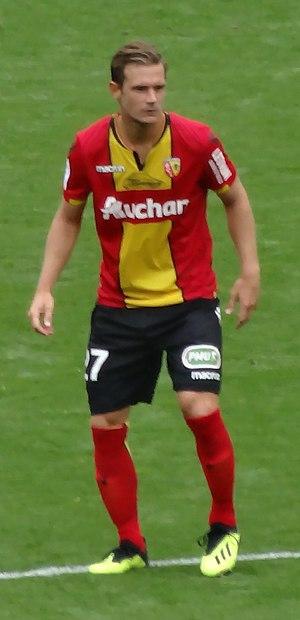
Guillaume Gillet, né le 9 mars 1984 à Liège, est un footballeur international belge. Il évolue au poste de milieu défensif au Royal Charleroi SC.